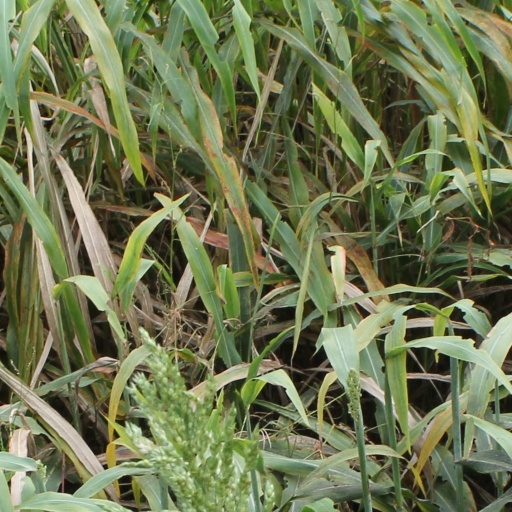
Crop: sorghum